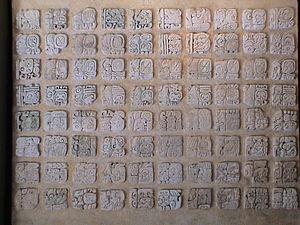
Les langues mayas sont une famille de langues amérindiennes parlées par quelque 5 millions de personnes, essentiellement dans la zone géographique de la civilisation maya, qui s'étend du sud du Mexique jusqu'au Honduras. La plupart des locuteurs font partie du peuple maya ; il n'est pas rare toutefois que, dans certaines régions, les descendants d'Espagnols aient une connaissance fonctionnelle de la langue indigène.